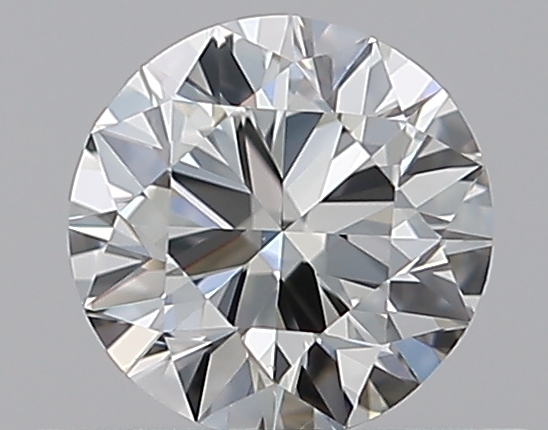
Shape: round
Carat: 0.5
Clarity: VS1
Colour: J
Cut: GD
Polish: EX
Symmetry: GD
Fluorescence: N
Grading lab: GIA
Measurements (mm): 4.94 x 5 x 3.13